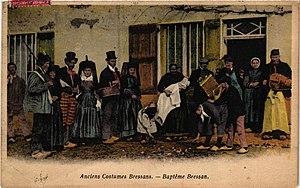
Baptême en Pays de Bresse.
Le rite du baptême catholique est le premier des trois sacrements de l'initiation chrétienne, avec l'eucharistie et la confirmation. Pour les personnes ayant l'âge de raison, il est précédé d'une période de préparation, appelée catéchuménat, au cours de laquelle le futur baptisé, le catéchumène, découvre la foi pour laquelle il demande le baptême. Pour les nouveau-nés, les parents suivent une préparation au baptême qui les aide à comprendre le sens de ce sacrement. Pour les adultes, le baptême proprement dit a souvent lieu au cours de la veillée de Pâques.